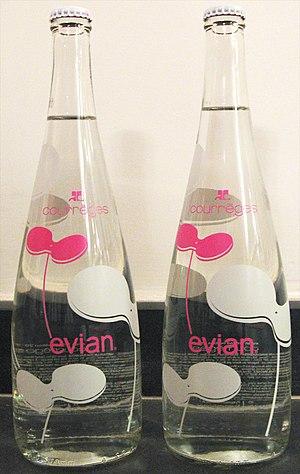
Bouteilles d'eau EVIAN en verre, année 2011, collection Courrèges
Évian est une marque d’eau minérale appartenant à la division « eaux » du groupe agroalimentaire français Danone, nᵒ 2 mondial en volume des eaux en bouteilles avec 18 milliards de litres derrière Nestlé Waters. Elle est exploitée par la SAEME, filiale de Danone, qui gère l’embouteillage d’environ 1,5 milliard de litres d’eau Évian chaque année.